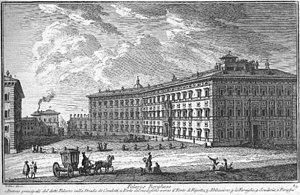
La Piazza Borghese est une place du centre historique de Rome, située dans le rione Campo Marzio.
Le Palais Borghese est le plus important palais de Rome en Italie ; datant du XVIIᵉ siècle, il a appartenu à la famille Borghese.